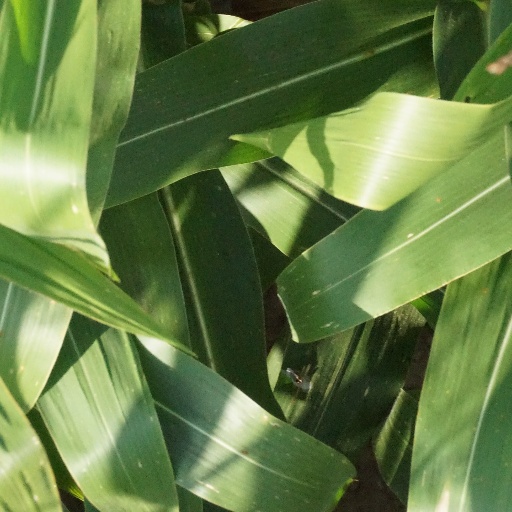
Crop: maize; corn